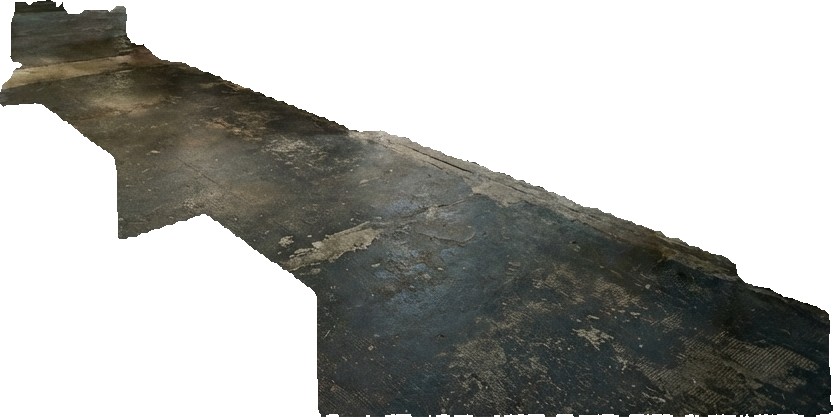
Surface category: floors